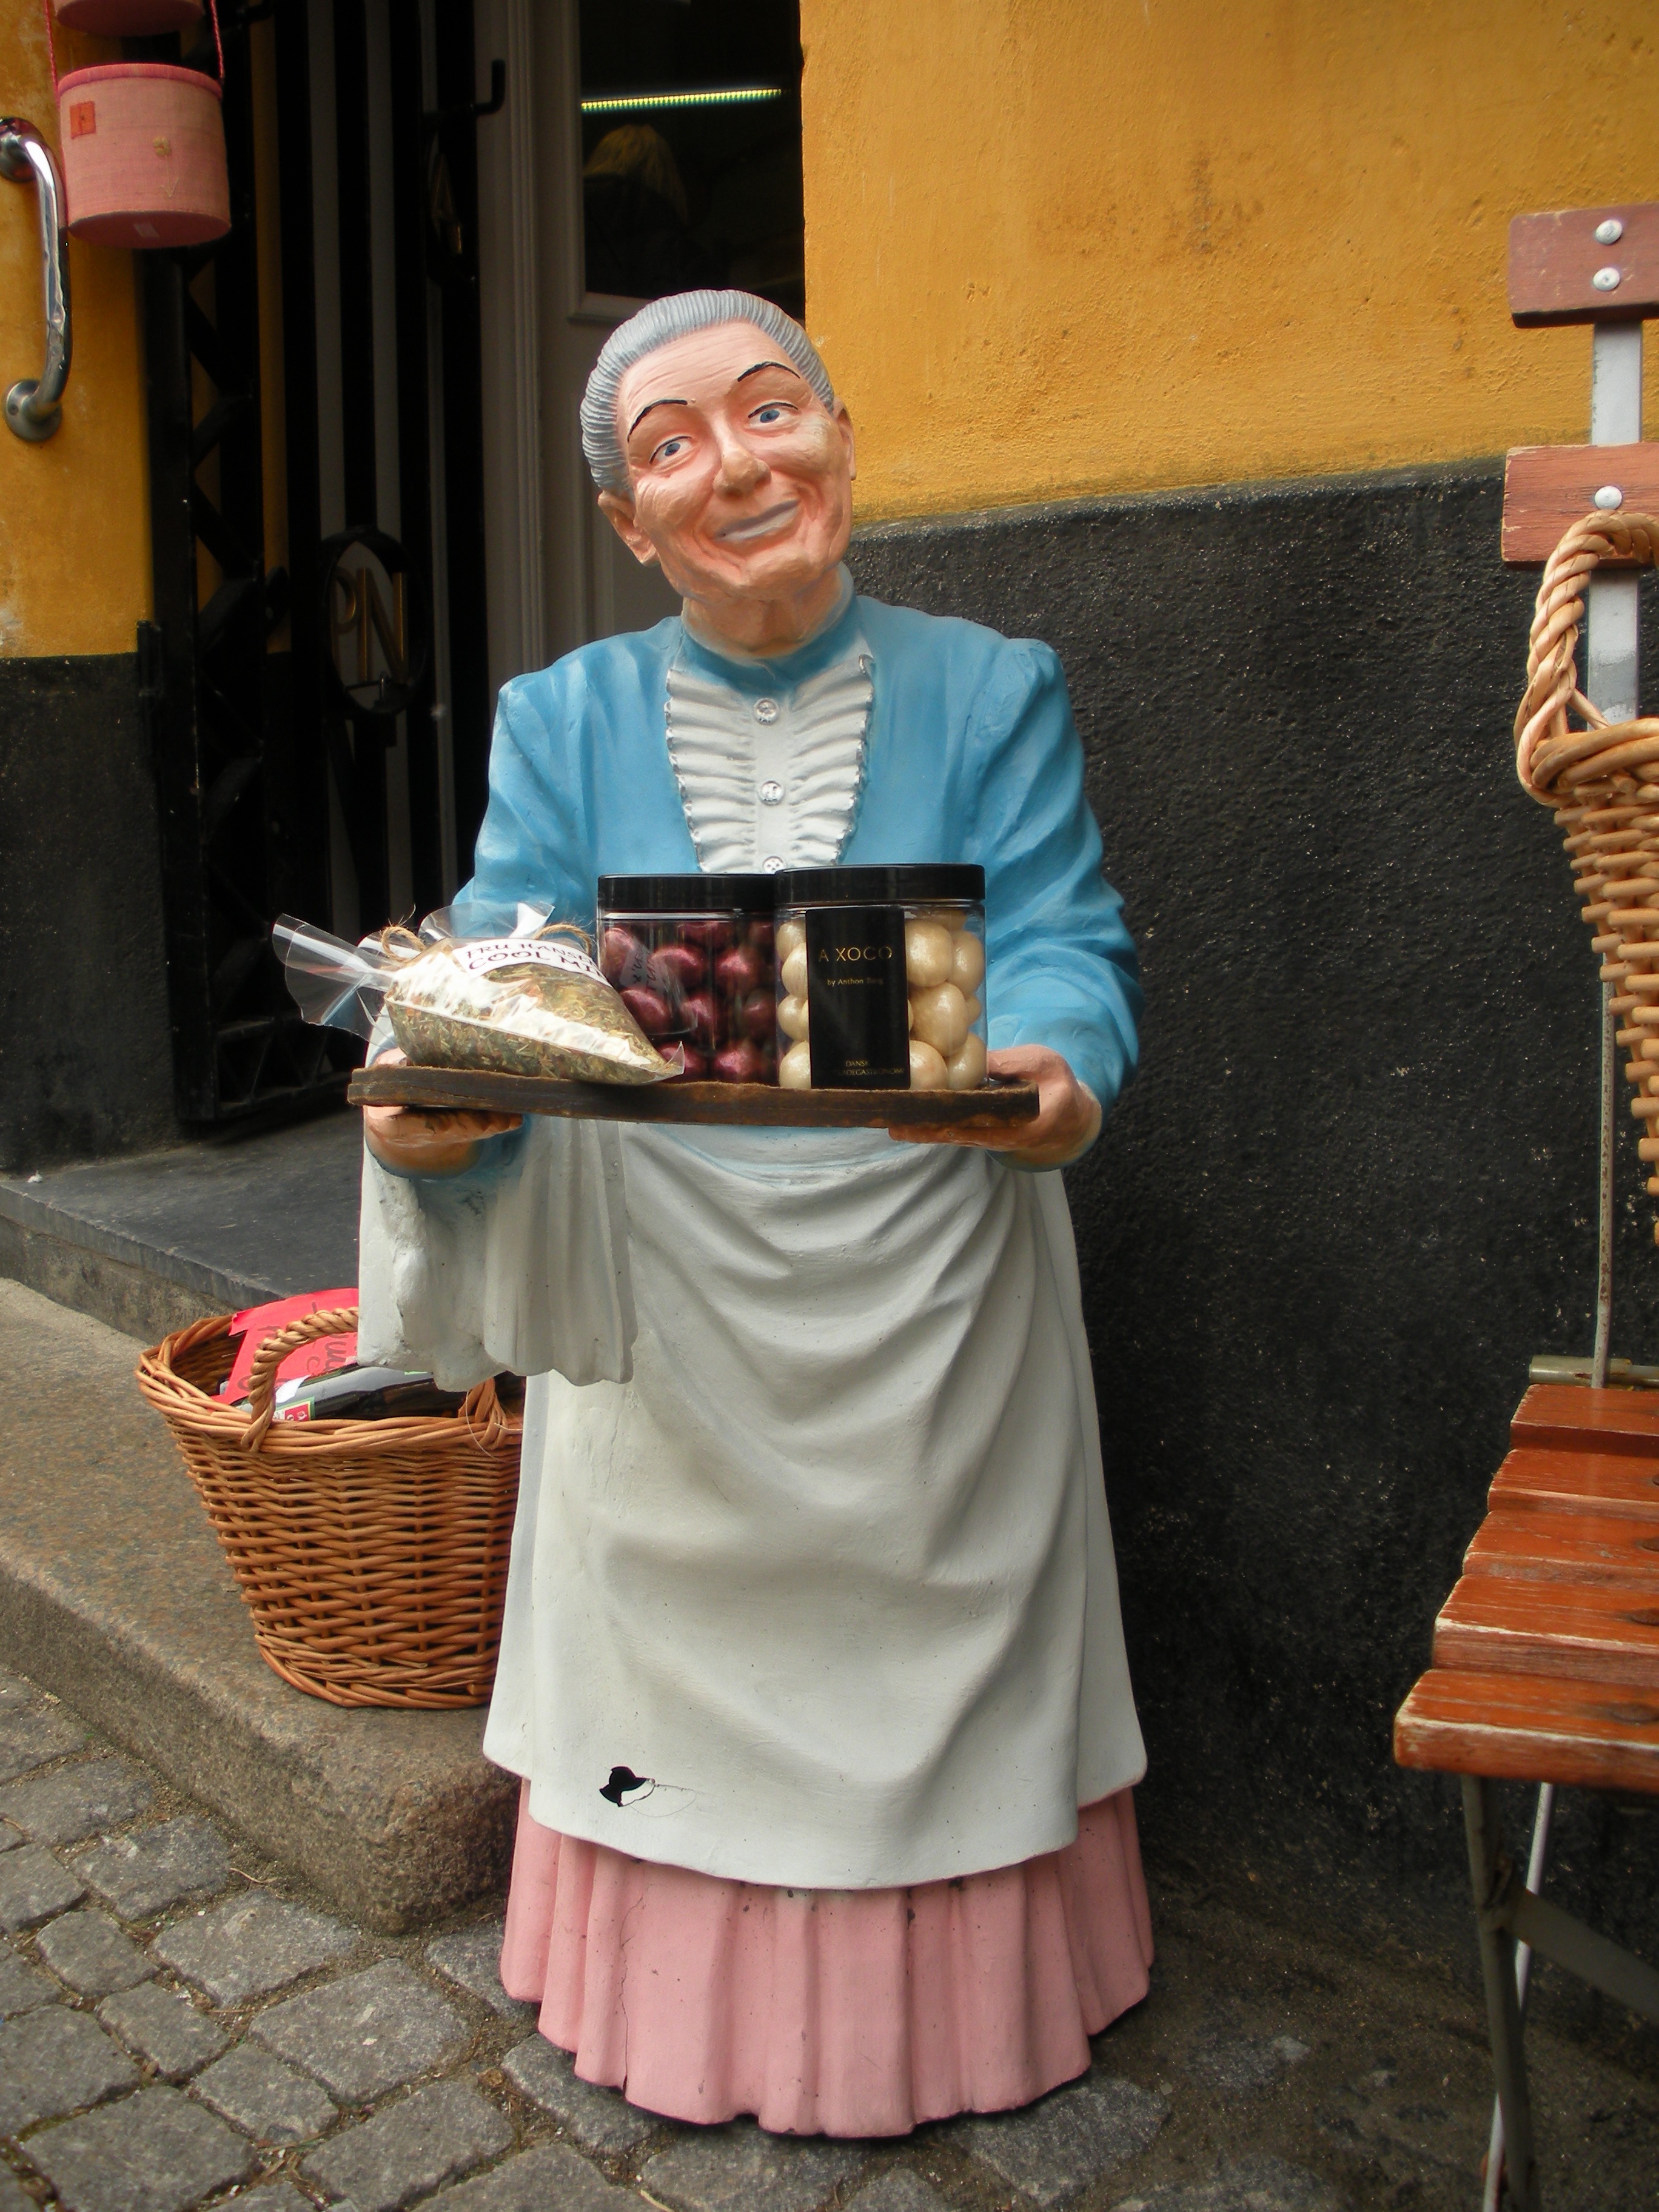
white, gray, clothing, figure, temple, tradition, costume, goods, wooden tray, shop decoration, painted plaster, older woman, shopping blue